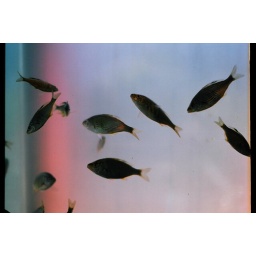
fishes in a fish bowl